Columbina Rural Service Center

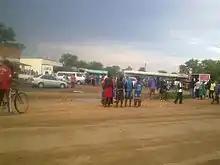
Columbina Machipisa Township

For years Columbina RSC ran second fiddle to Sidakeni Township, about 3 km east. Sidakeni was the main center in Zhombe East but Columbina RSC has since been upgraded to a Service center for its strategic lay out and popularity.